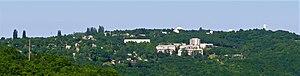
Naoutchnyï ou Naoutchny est une commune urbaine de la péninsule de Crimée, redevenue russe en 2014. Sa population s'élevait à 783 habitants en 2013.